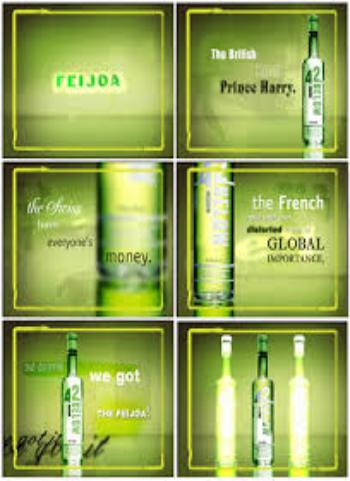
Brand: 42 Below
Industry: Food